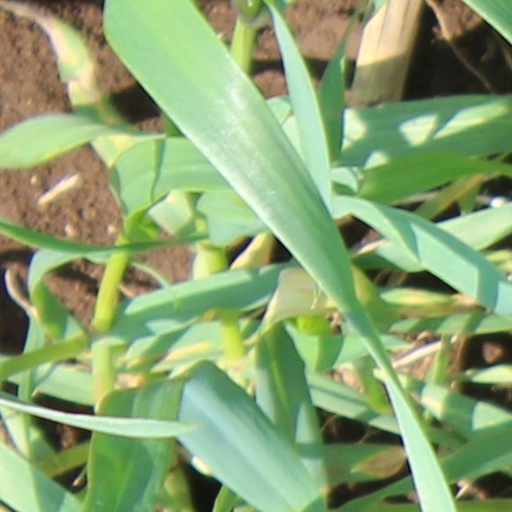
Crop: wheat